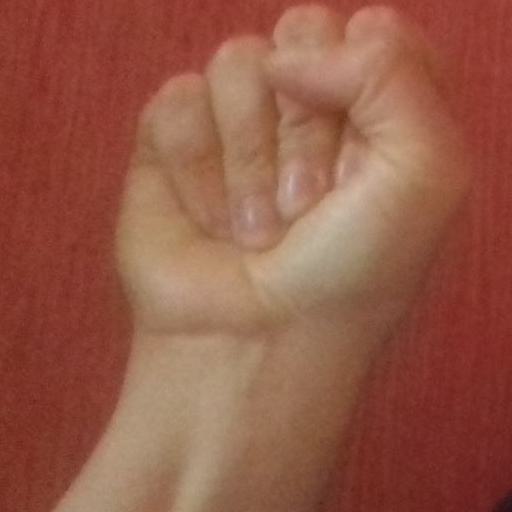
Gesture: fist